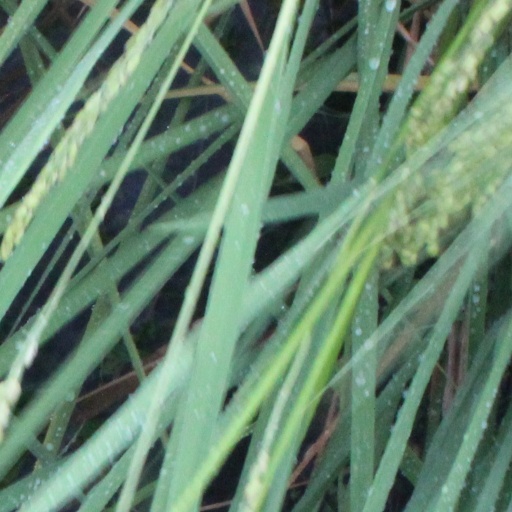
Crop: rice